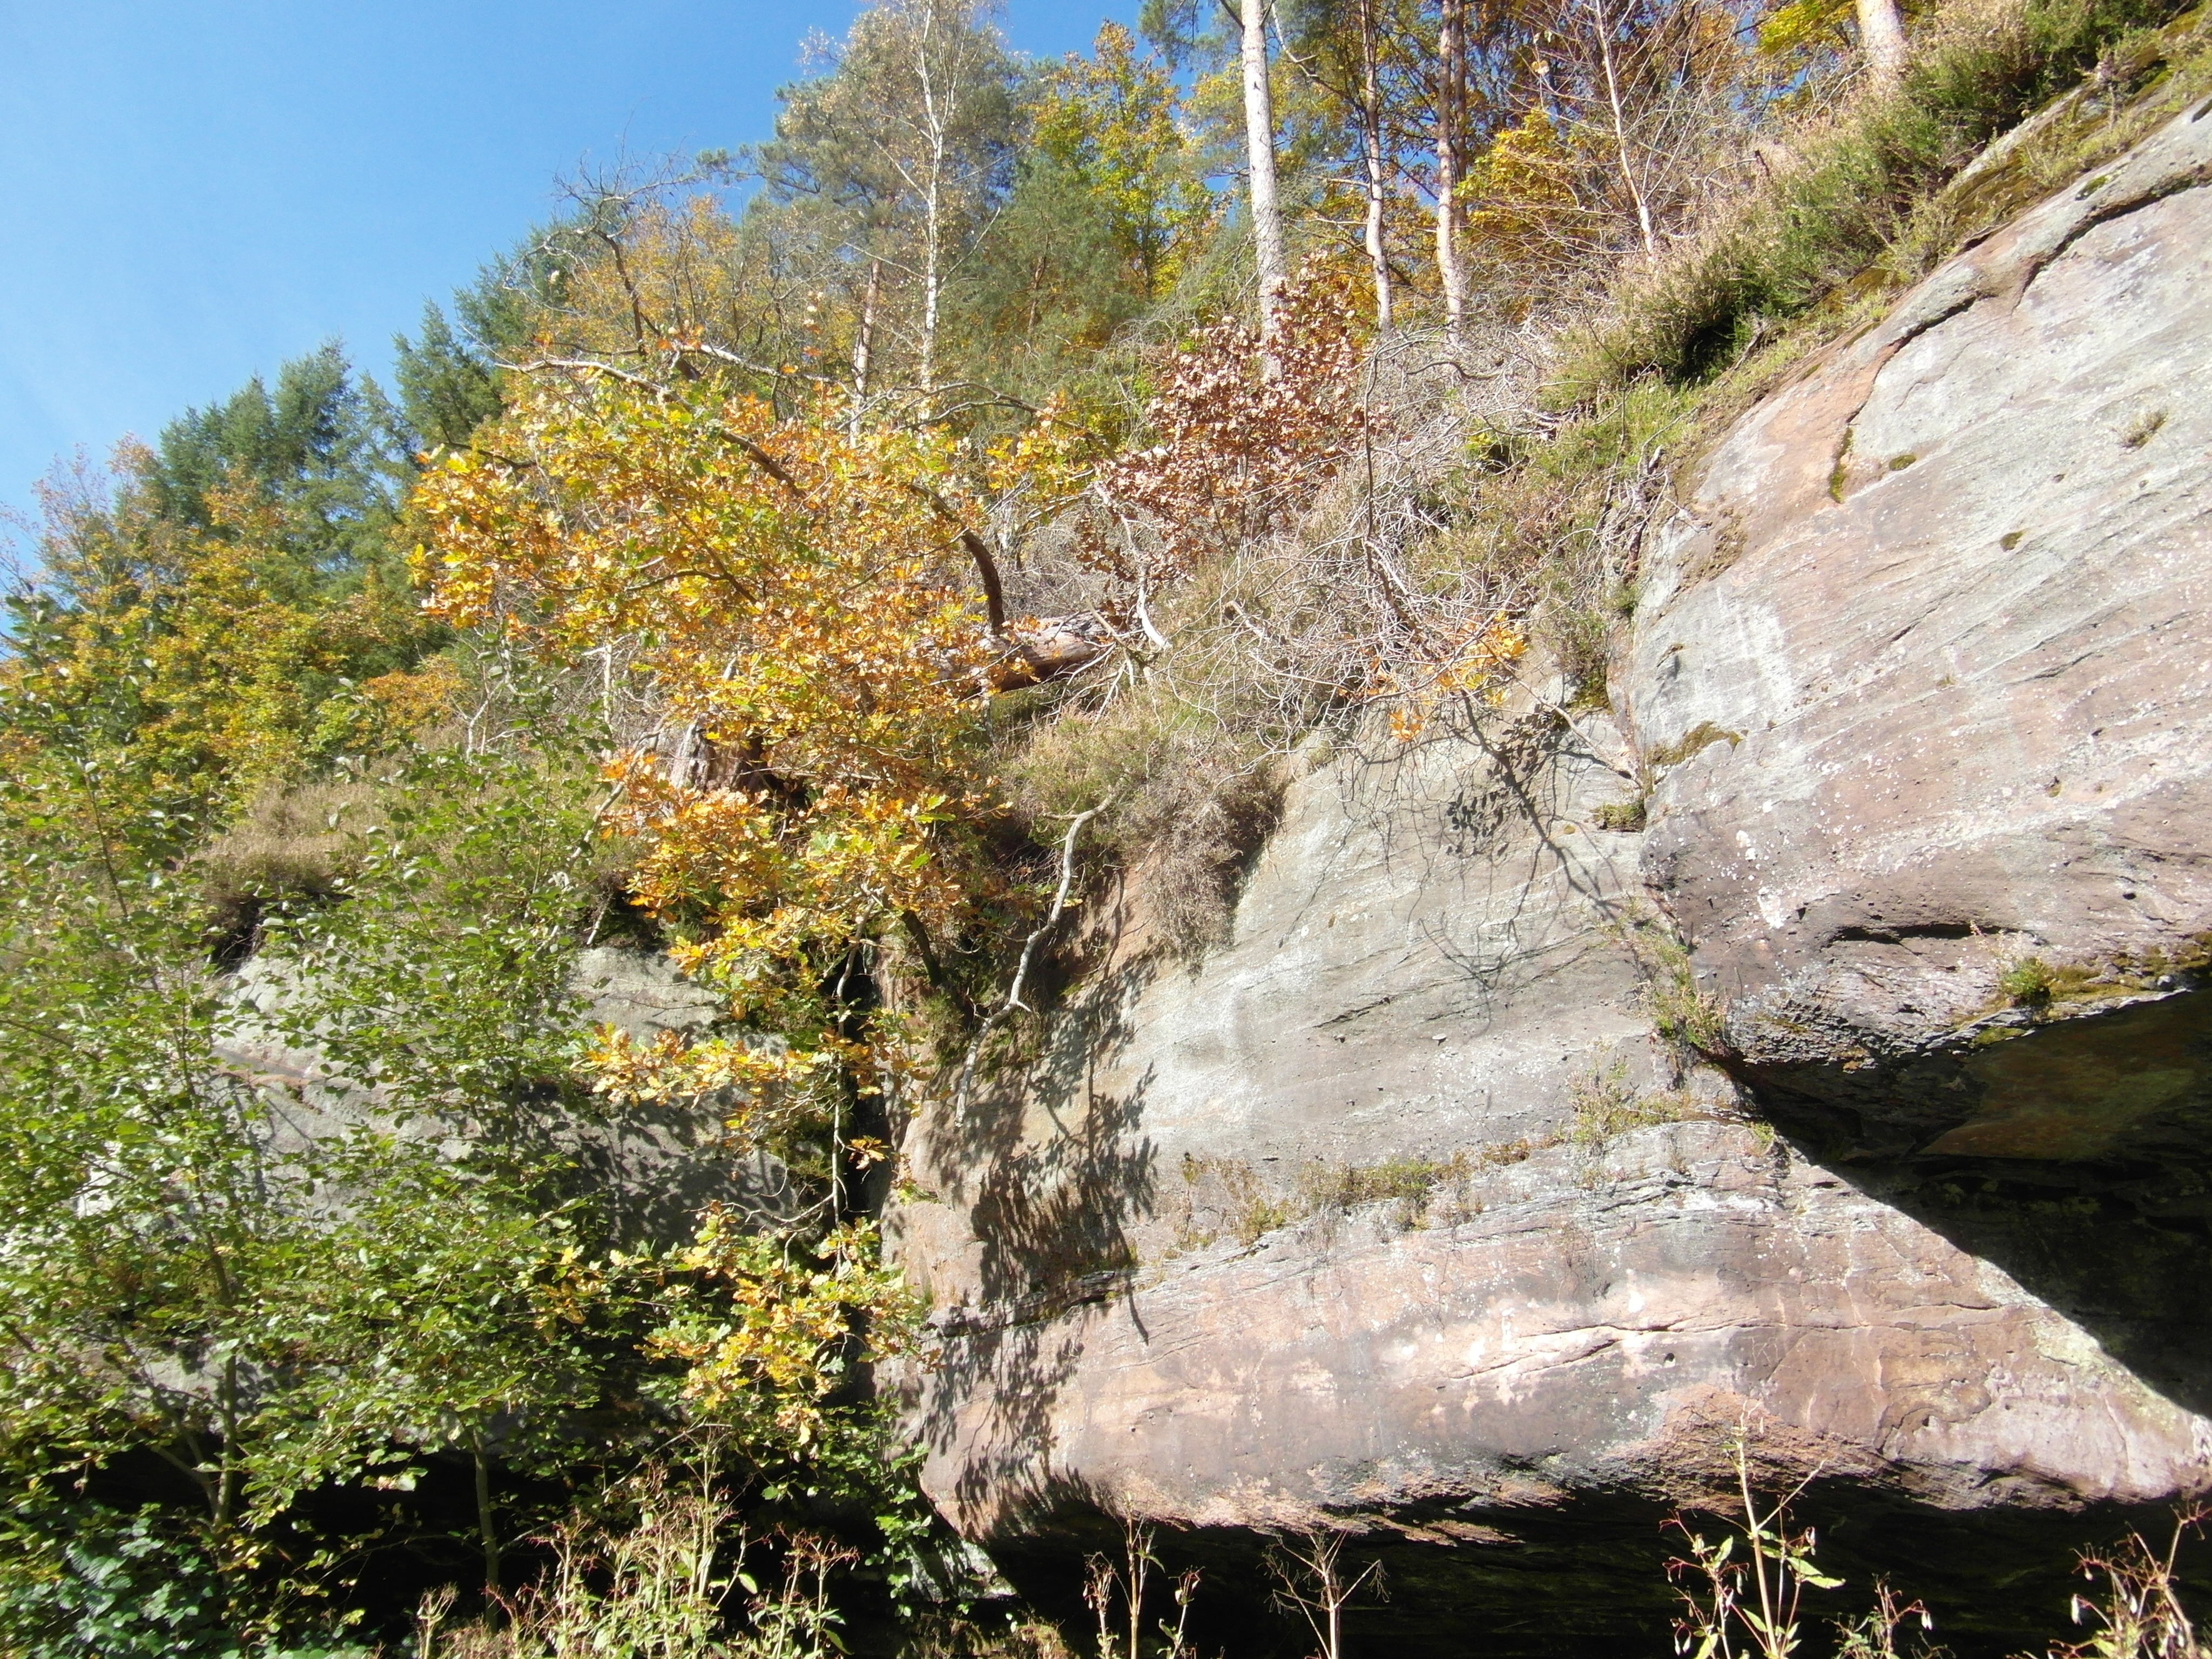
tree, nature, forest, rock, wilderness, mountain, hiking, trail, leaf, flower, view, cliff, stream, autumn, terrain, season, emerge, geology, woodland, water feature, palatinate, sand stone, sandstone rocks, woody plant